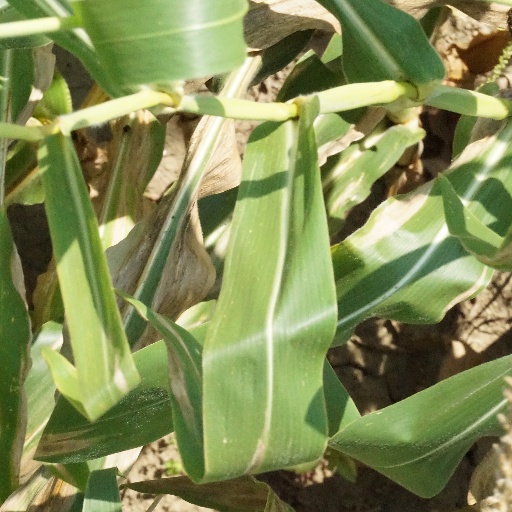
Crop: maize; corn